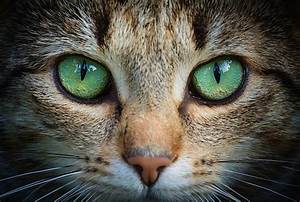
Label: gatto